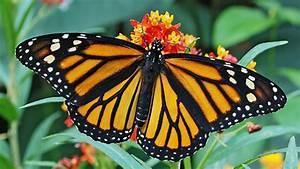
butterfly